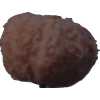
Label: orange_peeled